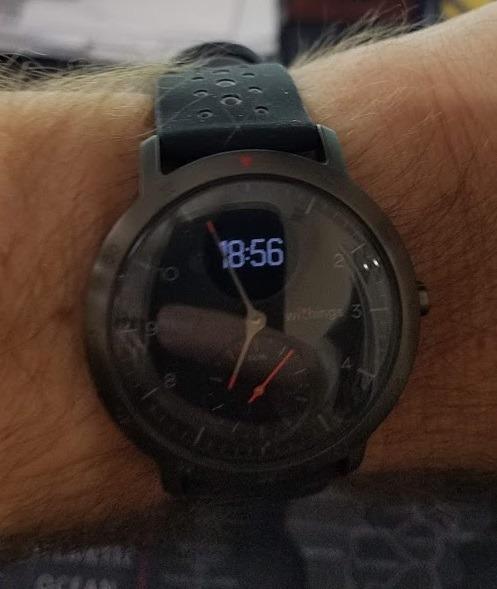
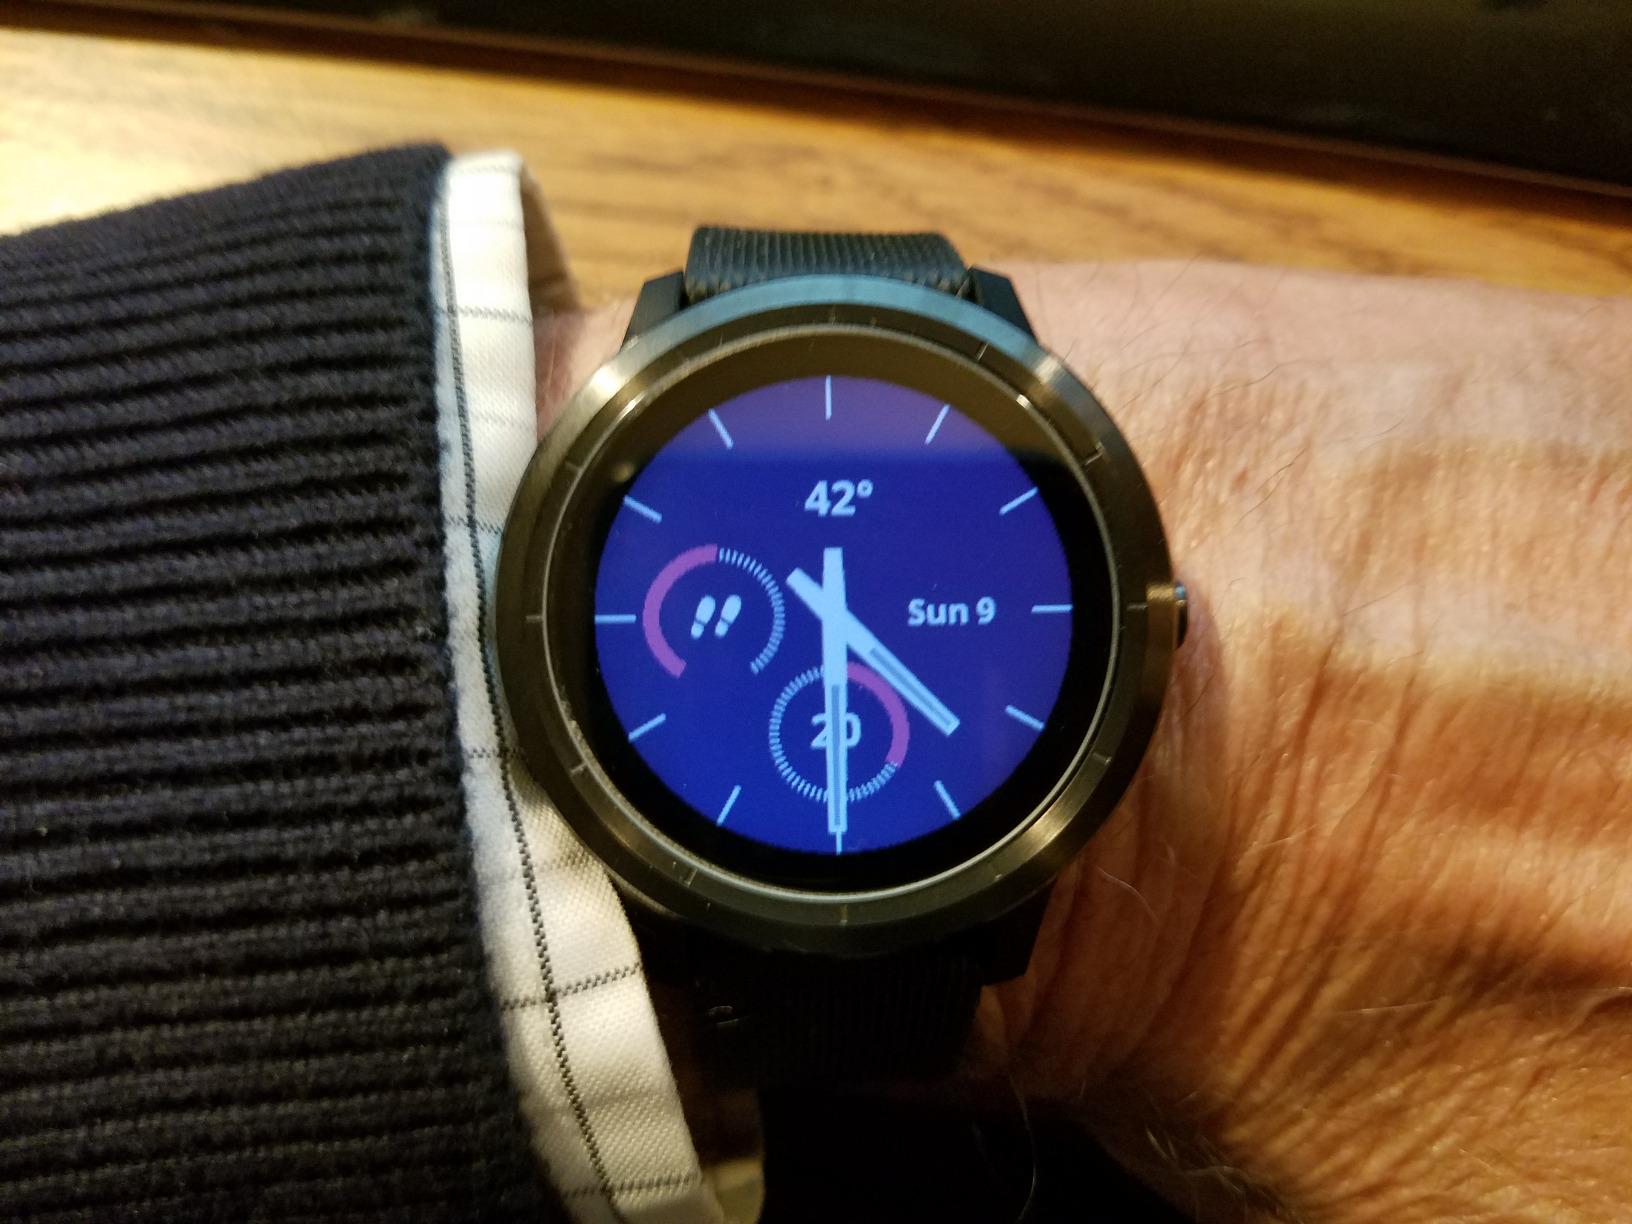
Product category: smartwatch
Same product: no